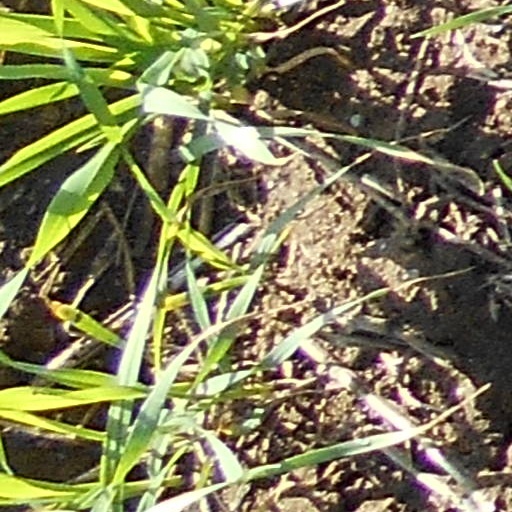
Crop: wheat